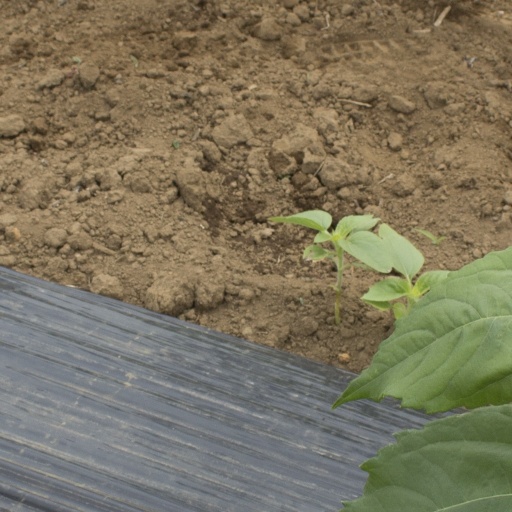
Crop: Jerusalem artichoke